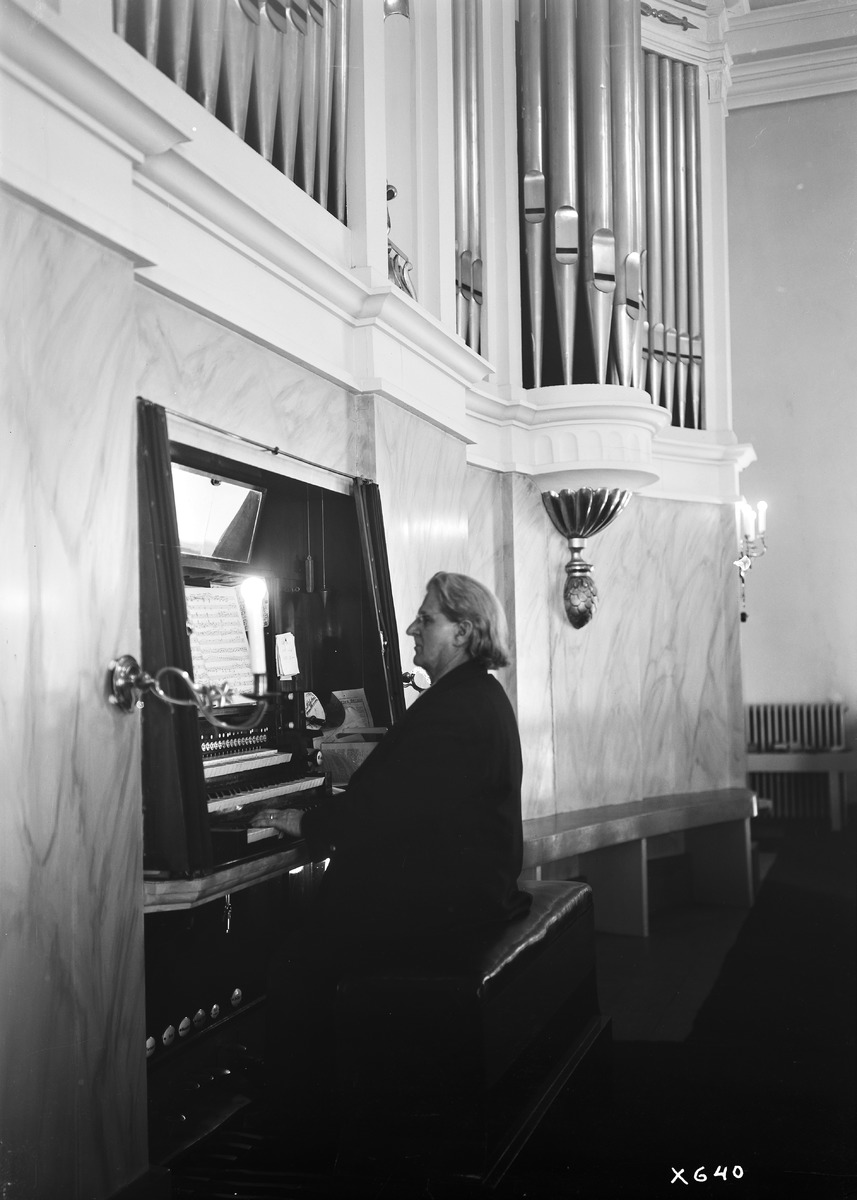
Oulun tuomiokirkon urkuri
The organist of Oulu cathedral
sisällön kuvaus: Oulun tuomiokirkon urkuri, tirehtööri (director cantus) Oma Tuomo Leander soittamassa kirkon urkuja 15.2.1936. content description: The organist of Oulu cathedral, Oma Tuomo Leander, playing the cathedral's organ on February 15, 1936.
Vuosi: 1936
Paikka: Suomi, Oulu, Suomi, Pohjois-Pohjanmaa, Oulu
Aiheet: Leander, Oma Tuomo; director cantus; dir. cant.; kanttorit; kirkkorakennukset; kirkot; muusikot; Oulun tuomiokirkko; sisäkuva; urkurit; urut; cantors; organists; organ; churches; church buildings; Oulu cathedral; musicians